Hans of Antwerp

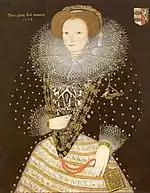
A portrait from 1592 depicts a woman wearing a girdle book

A portrait by Hans Holbein the younger dated 1532 in the Royal Collection, and a portrait miniature in the V&A have been sometime been identified as him. "Holbein had portrayed Van der Gow in 1532, firmly documenting the goldsmith's association with the Steelyard by naming it in the inscription on the letter held in the sitter's hands."